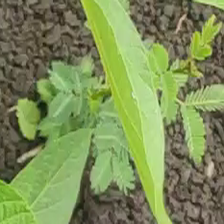
Weed species: Dwarf_cassia_(Chamaecrista pumila)